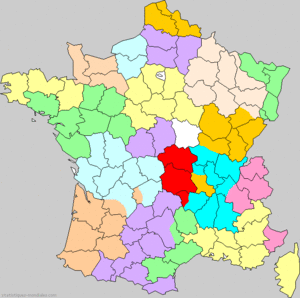
France 1919 - Carte des régions économique Clémentel
En France, une région est une collectivité territoriale issue de la décentralisation, dotée de la personnalité juridique et d'une liberté d'administration, ainsi qu'une division administrative du territoire et des services déconcentrés de l'État. Les régions sont régies par le titre XII de la Constitution de 1958 et la quatrième partie du code général des collectivités territoriales.
Étienne Clémentel, né le 29 mars 1864 à Clermont-Ferrand et mort le 25 décembre 1936 à Prompsat, est un homme politique français de la Troisième République, plusieurs fois ministre. Il est considéré comme l'un des pères de la technocratie et de l'intervention de l'État dans l'économie en France, ayant regroupé sous son autorité, de 1915 à 1919, la plupart des ministères traitant des questions économiques.
Auvergne-Rhône-Alpes est une région administrative française. Située dans la partie centrale et orientale du sud de la France, elle a été créée par la réforme territoriale de 2015. Mise en place après les élections régionales de décembre 2015, elle regroupe les anciennes régions Auvergne et Rhône-Alpes. Elle se compose de 12 départements et d'une métropole à statut de collectivité territoriale, s'étend sur 69 711 km² et compte 7 877 698 habitants en 2015. Lyon est le chef-lieu de la région.